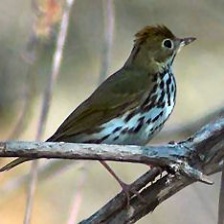
Species: OVENBIRD
Scientific name: SEIURUS AUROCAPILLA